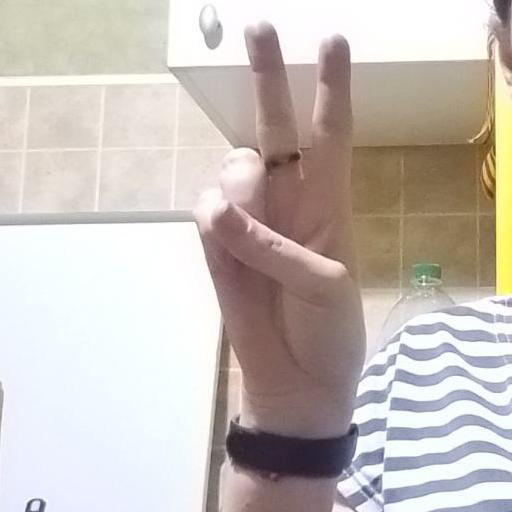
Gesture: peace